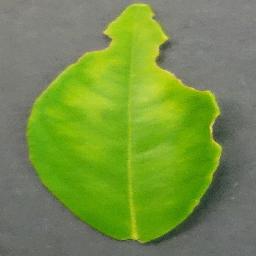
Label: Orange___Haunglongbing_(Citrus_greening)